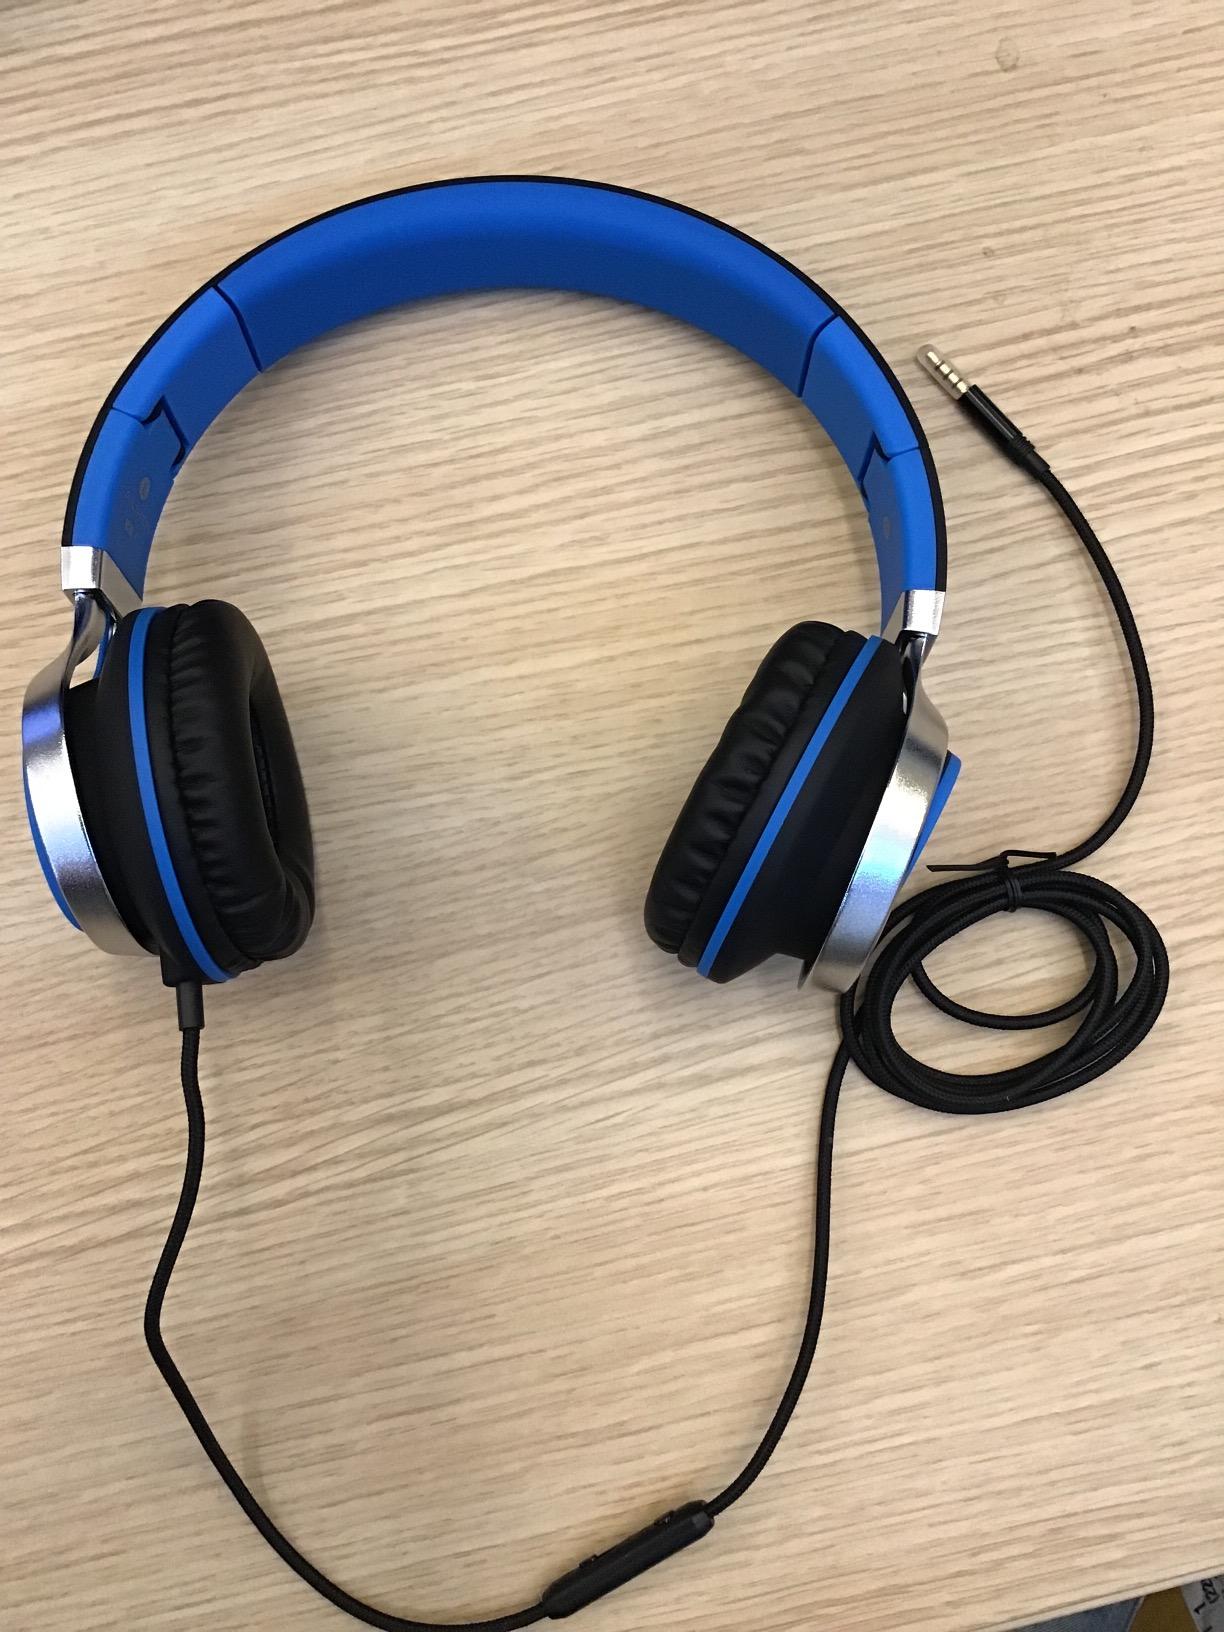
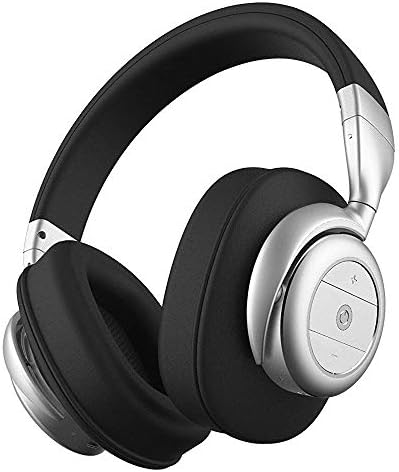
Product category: headphones
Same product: no